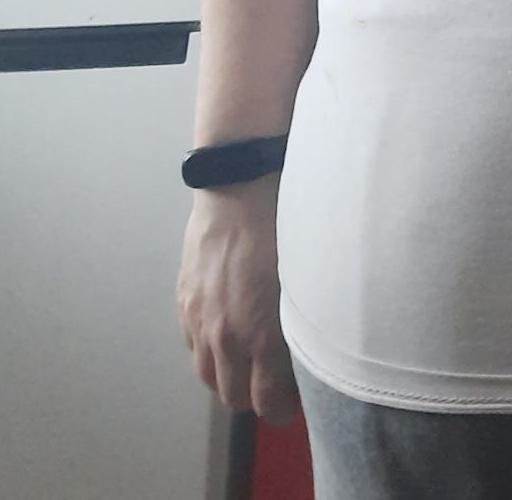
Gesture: no_gesture